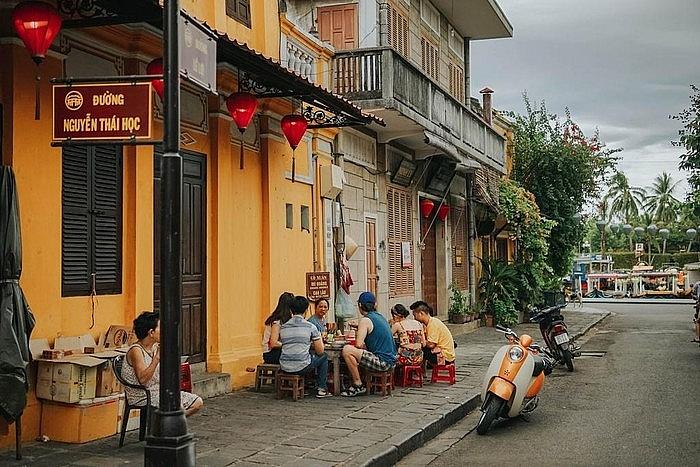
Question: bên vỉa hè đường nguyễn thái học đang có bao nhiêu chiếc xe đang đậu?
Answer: đang có hai chiếc xe đang đậu bên vỉa hè